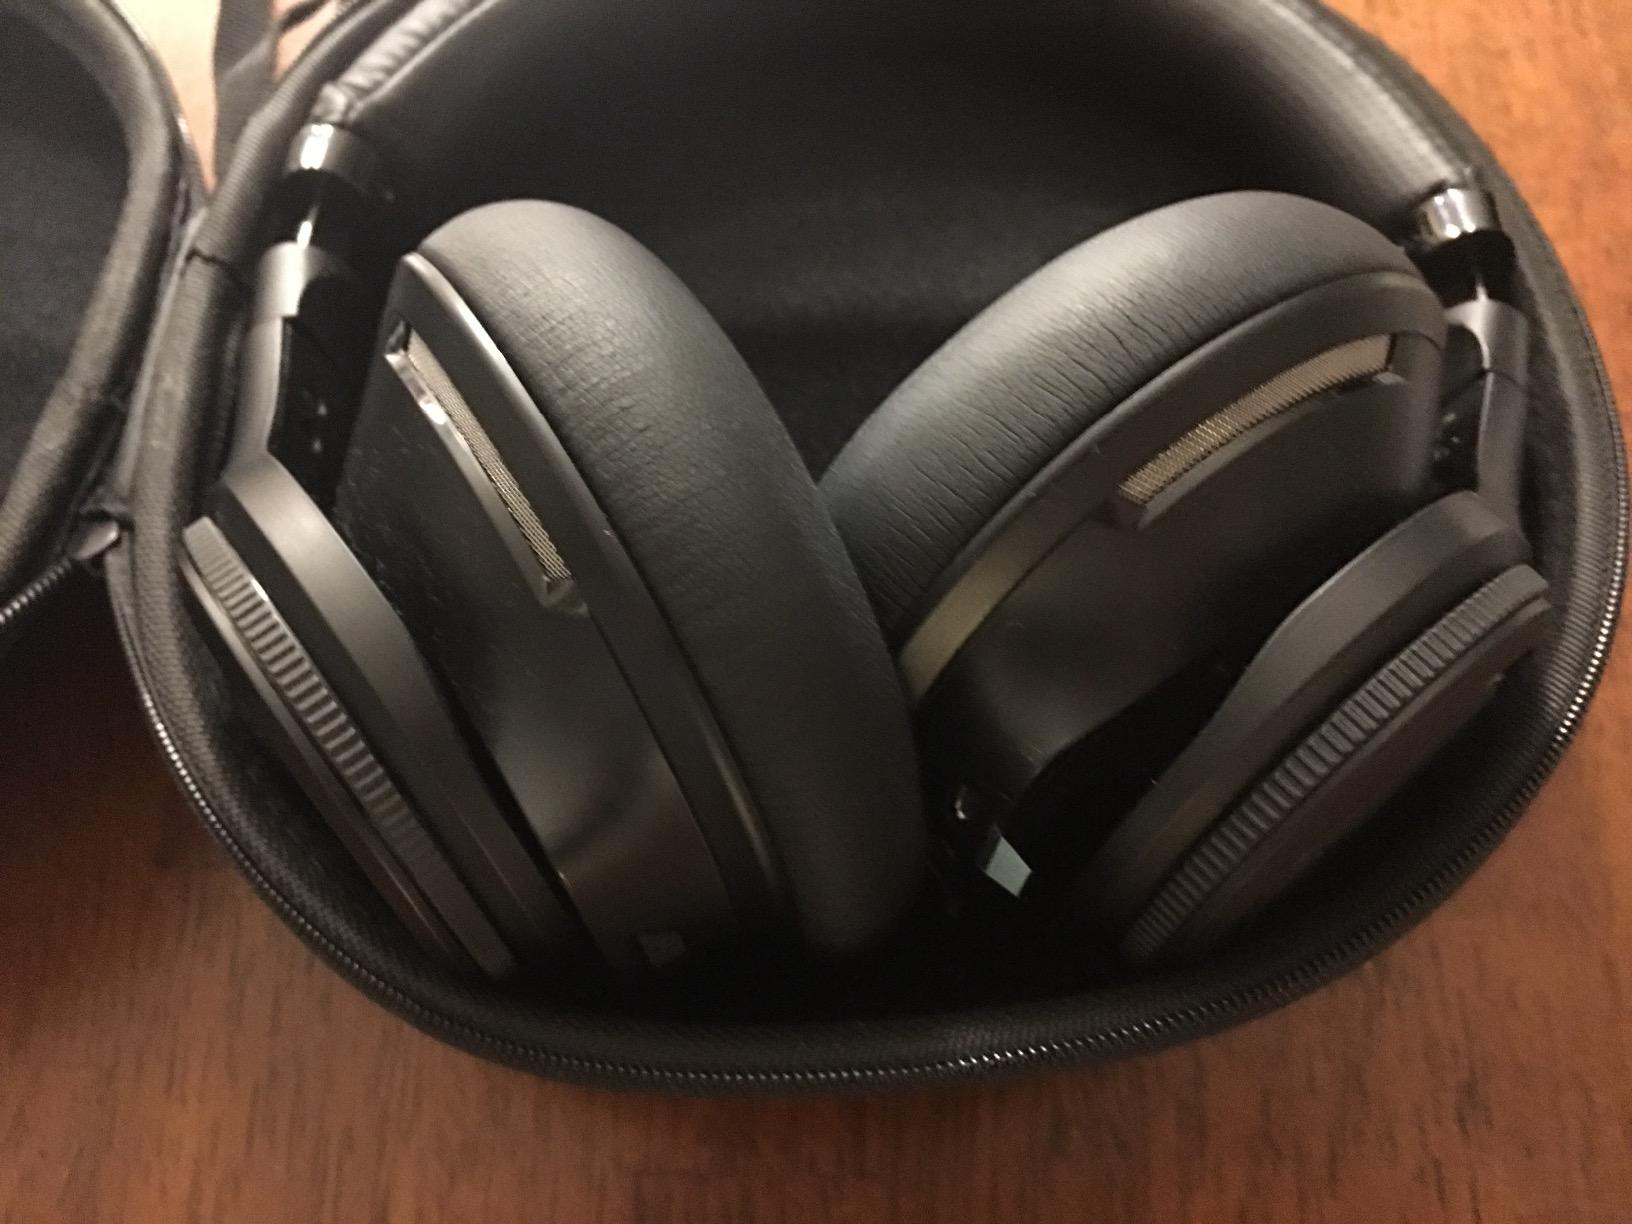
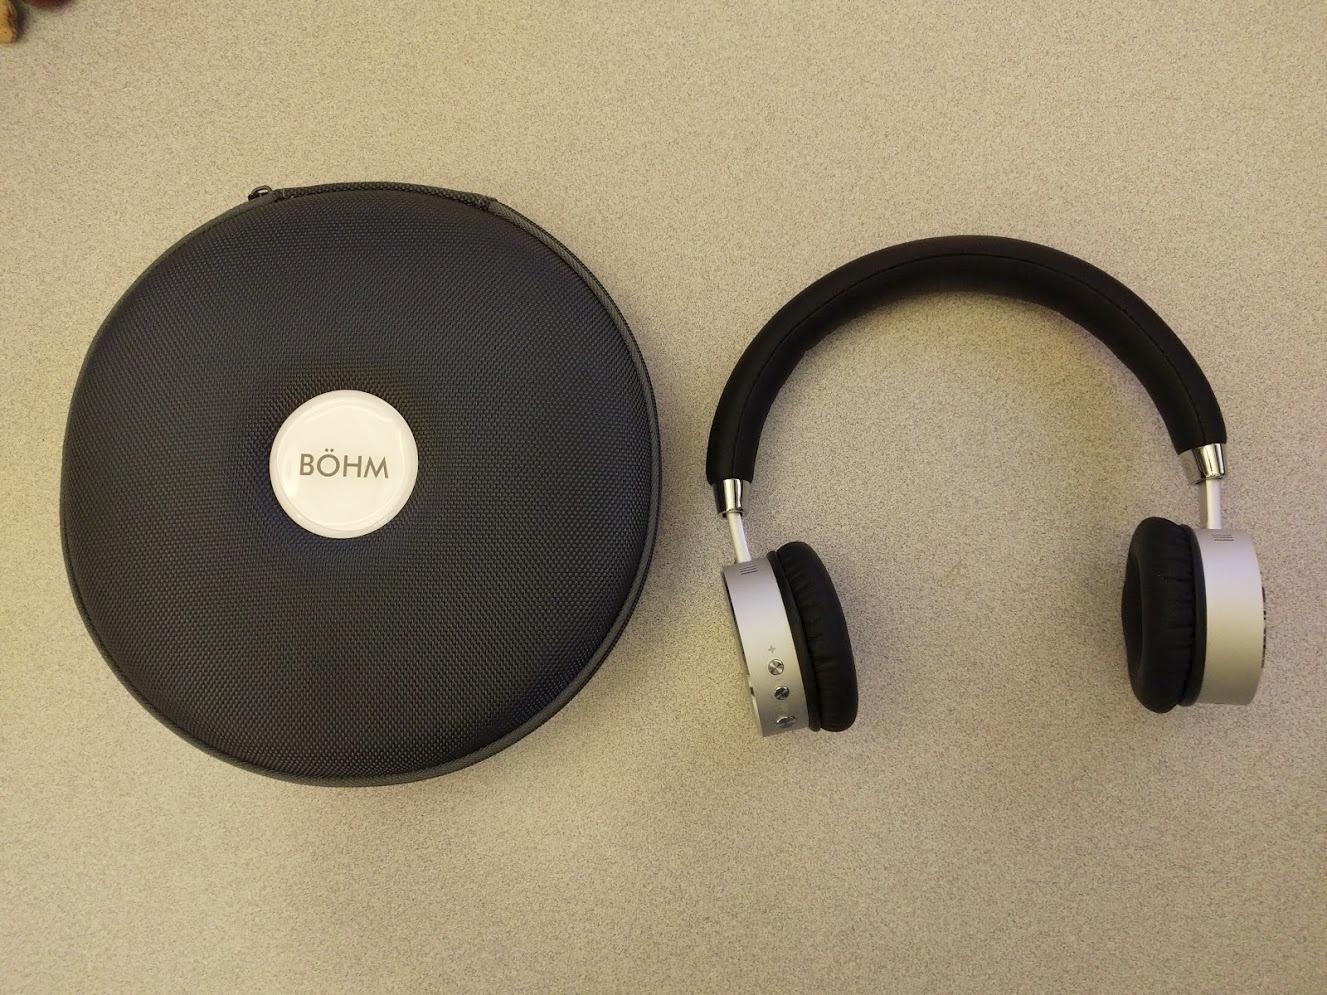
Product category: headphones
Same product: no